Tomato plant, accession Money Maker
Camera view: bottom (45 deg); turntable rotation: 90 degrees
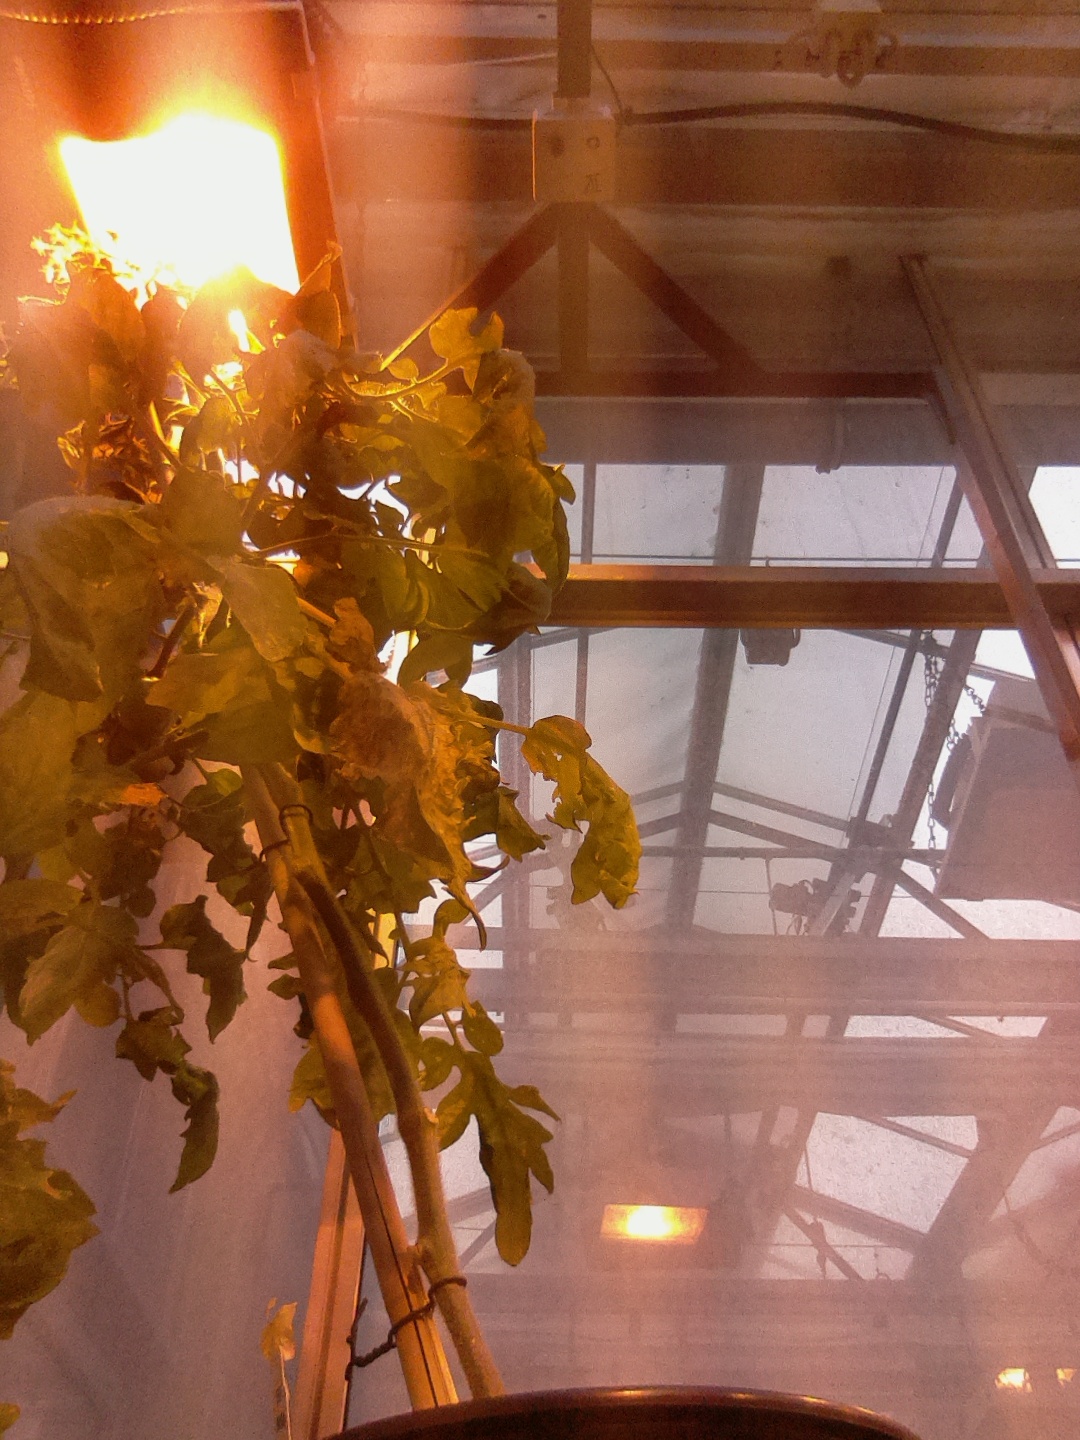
BBCH growth stage 75: 50%-60% of final fruit size